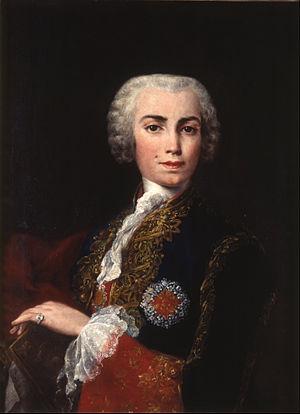
Carlo Maria Michele Angelo Broschi, surnommé Farinelli ou encore Farinello, est un castrat né à Andria, le 24 janvier 1705, de Salvatore Brosca et Caterina Barrese, et mort à Bologne le 16 septembre 1782.